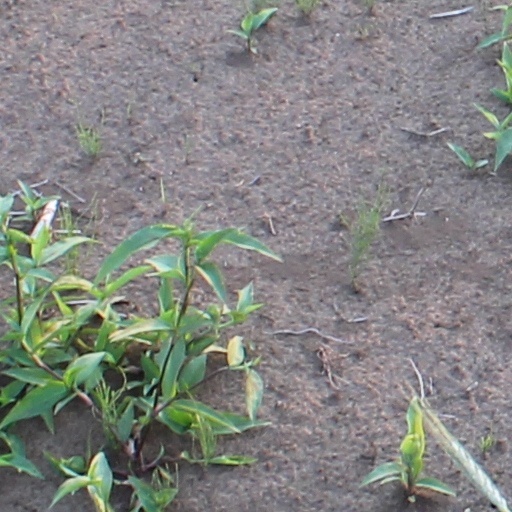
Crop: wheat